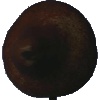
Label: pear_kaiser